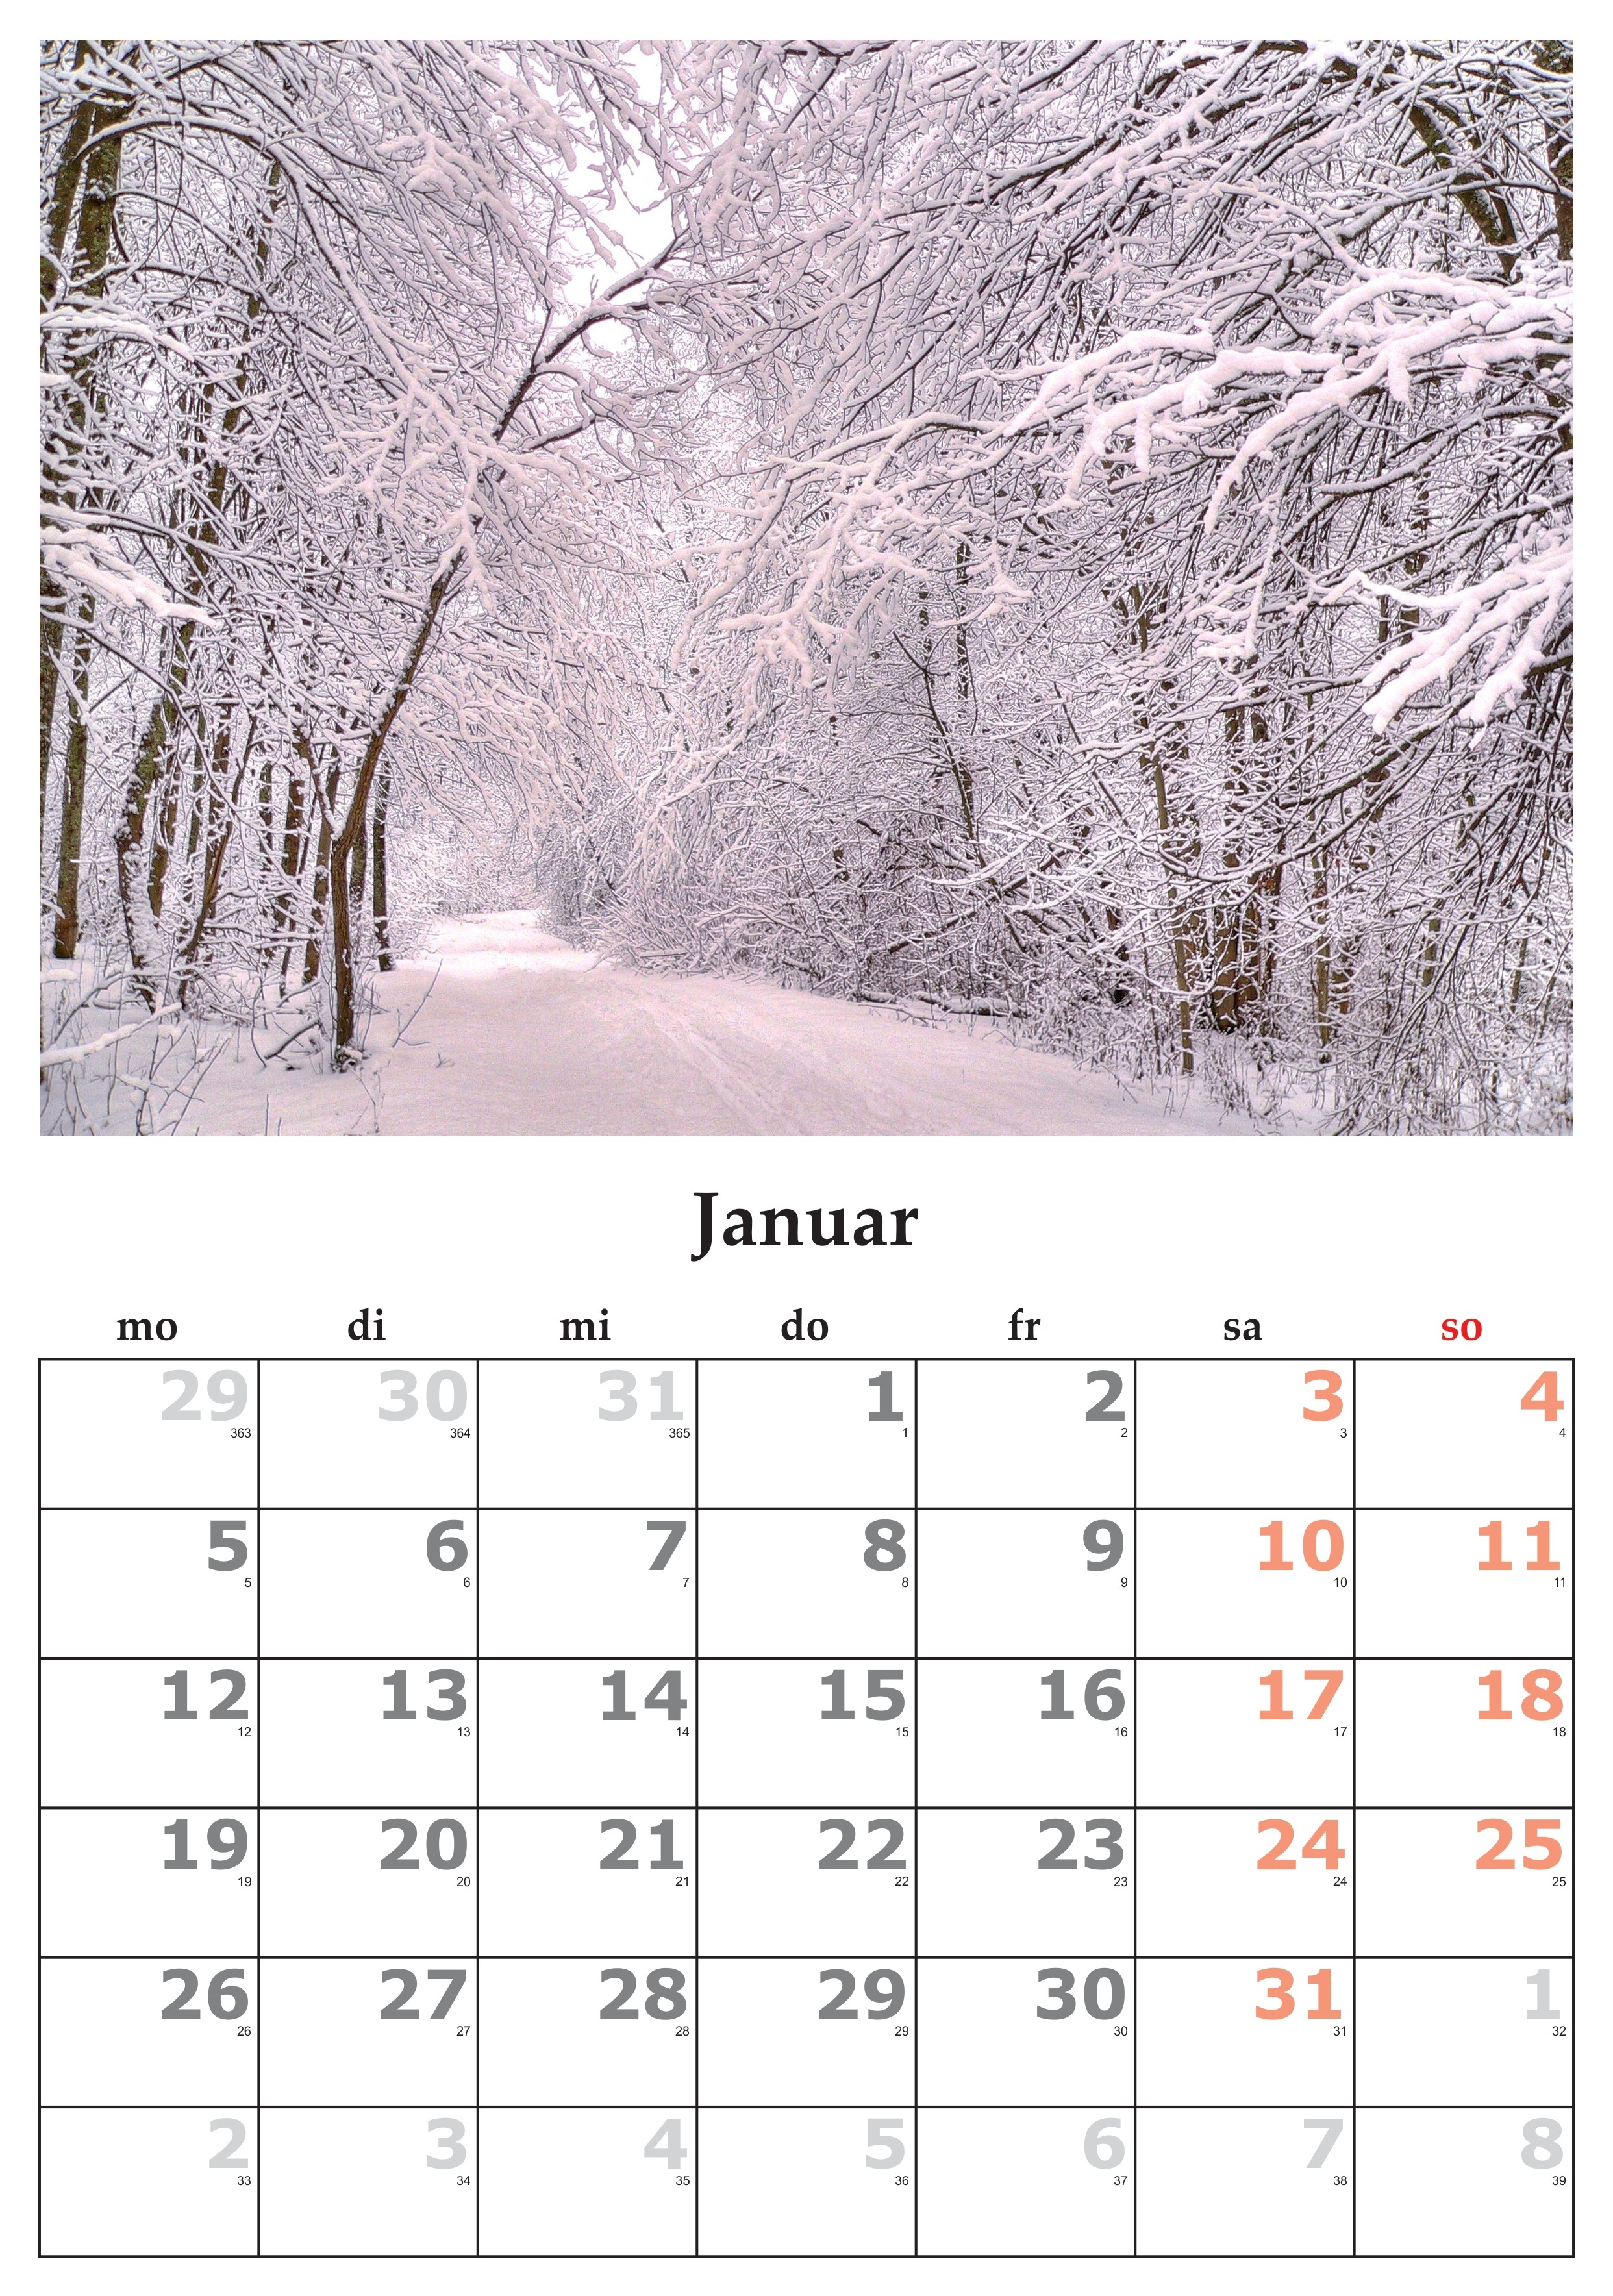
font, text, calendar, january, month, office supplies, january 2015